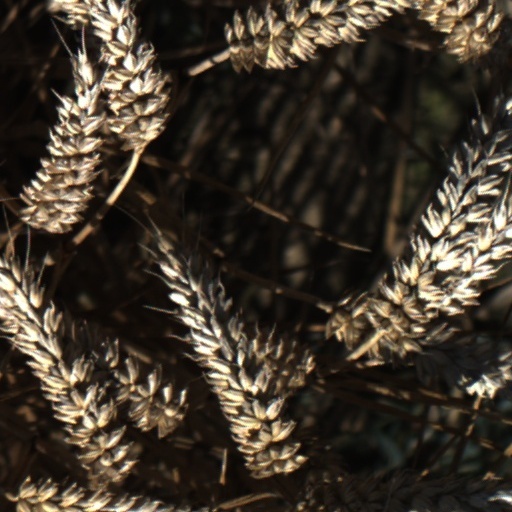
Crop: wheat